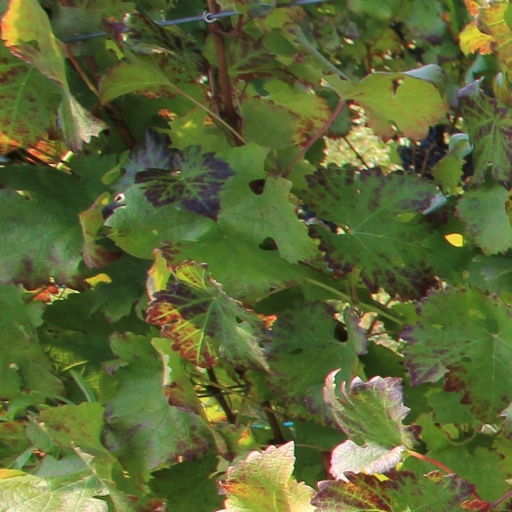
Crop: grape